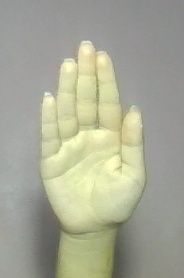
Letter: seen